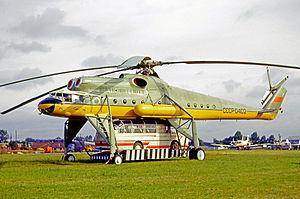
Mil est un des deux principaux constructeurs russes d'hélicoptères. Son origine remonte à 1947 lorsque l'ingénieur aérospatial Mikhaïl Léontévitch Mil crée à Moscou un bureau d'études spécialisé dans la construction d'hélicoptères. Mil fait partie depuis 2007 de la holding Hélicoptères de Russie qui regroupe l'ensemble des entreprises russes intervenant dans la production d'hélicoptères.